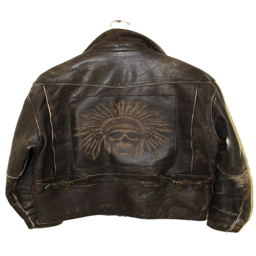
favorite piece on our entire website .